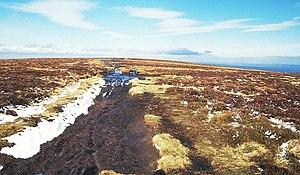
Black Mountain, ou Twyn Llech en gallois, est un sommet du Royaume-Uni culminant à 703 mètres d'altitude dans le massif des Black Mountains, à la frontière entre le comté du Herefordshire, dont il est le point culminant, en Angleterre, et celui de Powys, au pays de Galles. La partie supérieure de la montagne, couverte de landes, est facilement accessible en randonnée pédestre. Le versant gallois se trouve dans le parc national des Brecon Beacons.